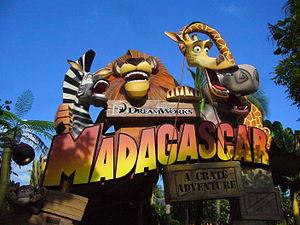
Madagascar est un film d'animation américain comique, réalisé par Eric Darnell et Tom McGrath sorti en 2005.
Ces différentes listes sont non exhaustives.
Universal Studios Singapore est un parc d'attractions situé sur l'île de Sentosa à Singapour ouvert le 18 mars 2010.